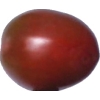
Label: tomato_cherry_maroon